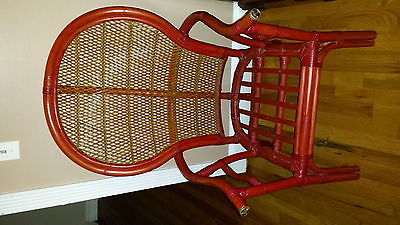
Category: chair